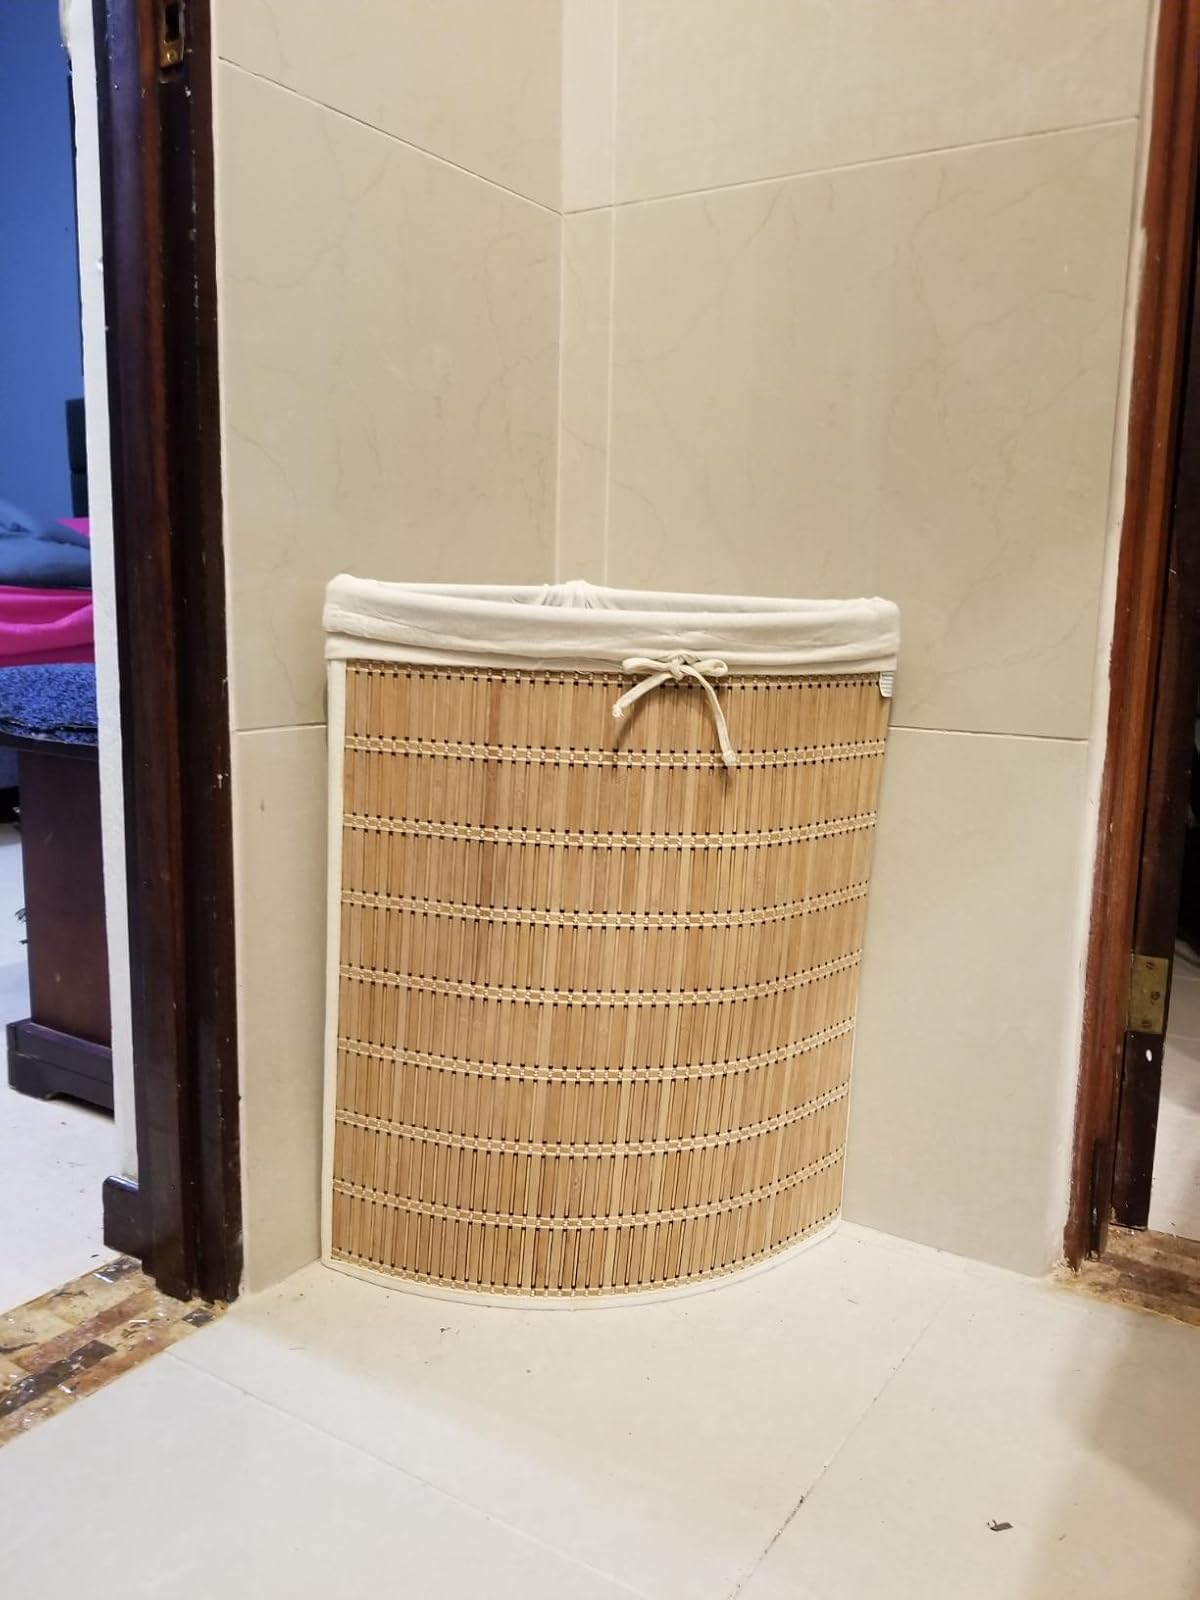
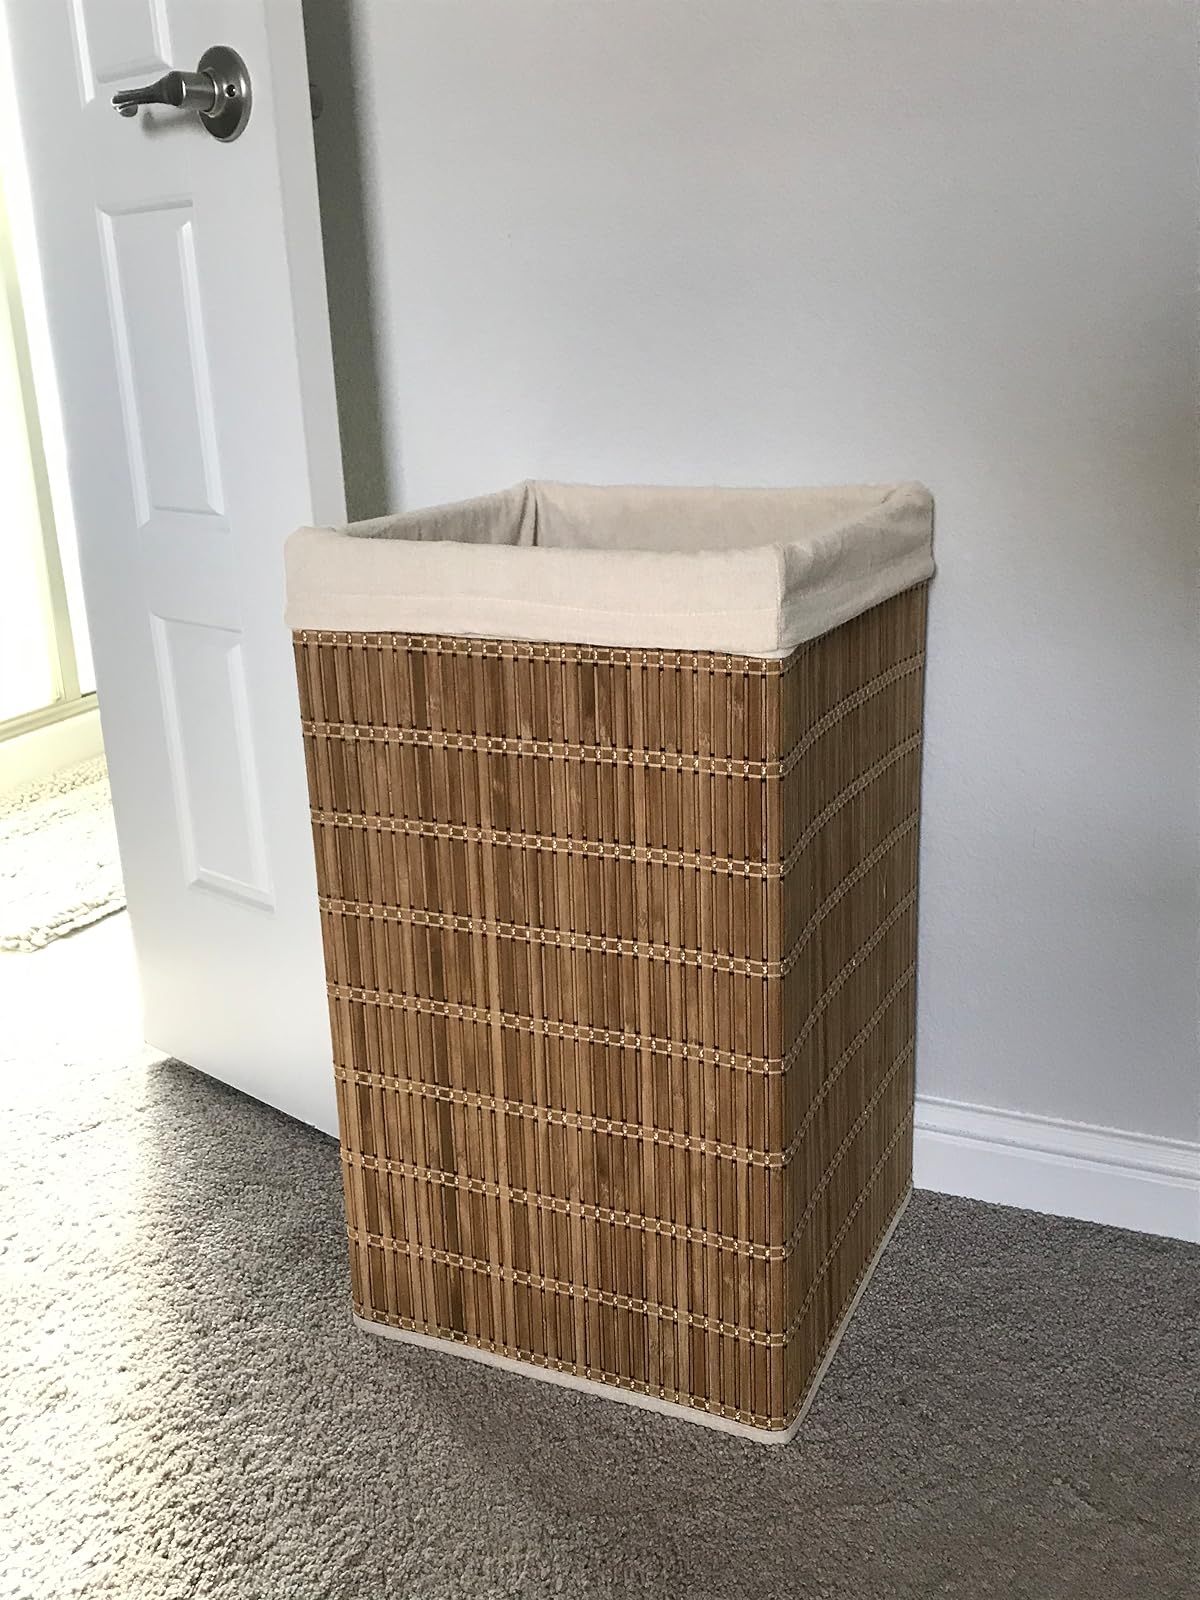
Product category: items_hamper
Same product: no